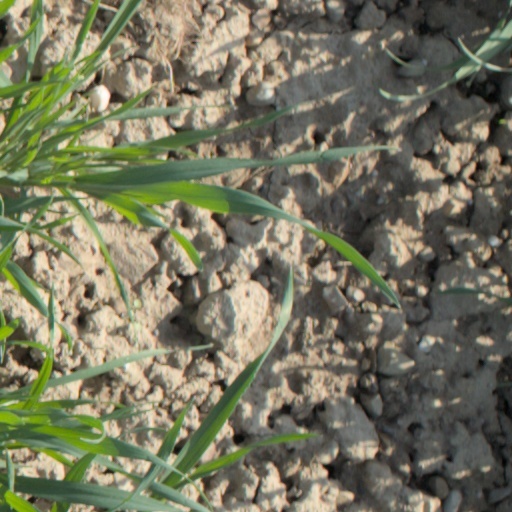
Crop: wheat